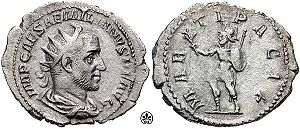
Aemilianus
Mønt med Aemilianus' portræt
Marcus Aemilius Aemilianus, kendt som Aemilianus, var romersk kejser i ca. 3 måneder i år 253.